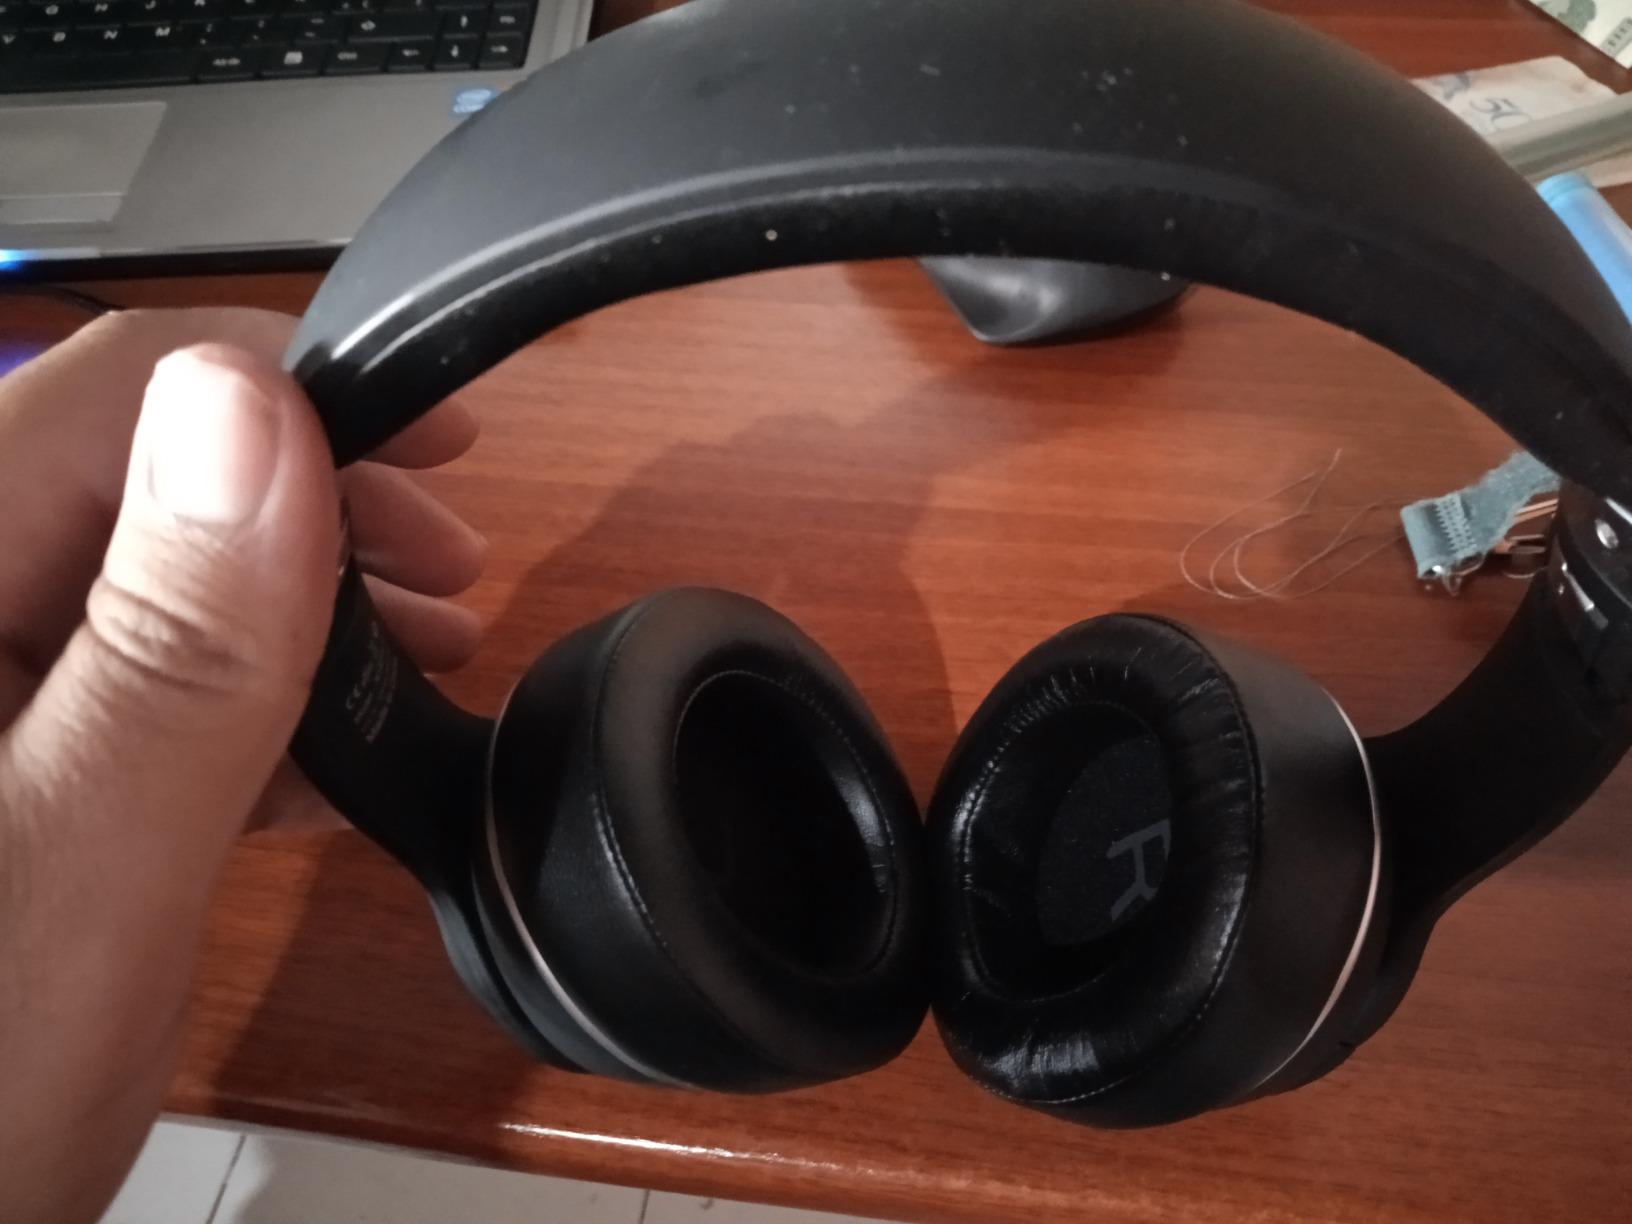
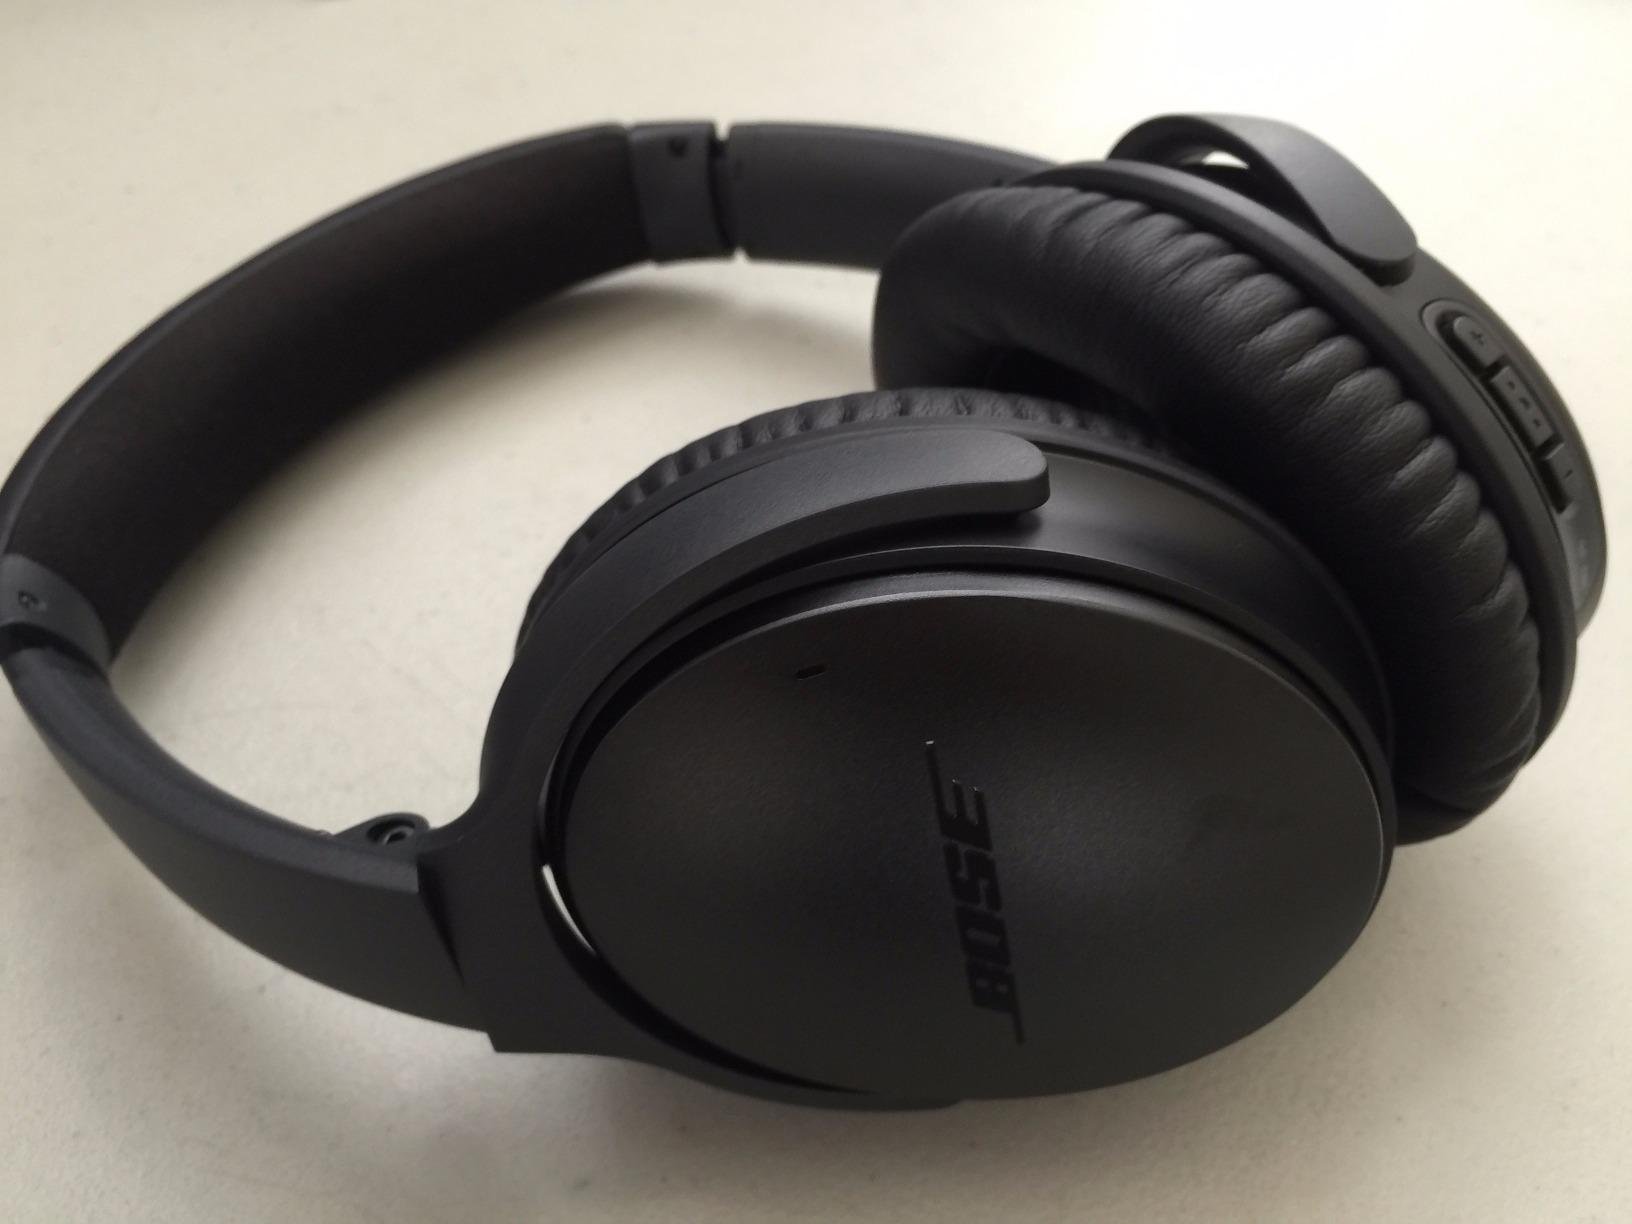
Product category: headphones
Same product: no